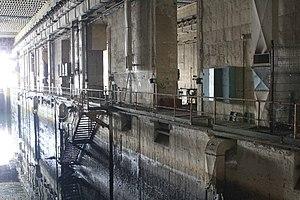
Keroman III - L'une des sept alvéoles.
La base de sous-marins de Keroman, est un complexe de bunkers de la Seconde Guerre mondiale, situé à Lorient. Elle occupe l'extrémité de la presqu'île de Keroman, dans la rade de Lorient et donne sur le golfe de Gascogne. Elle prend le nom de base de sous-marins ingénieur général Stosskopf en 1946.